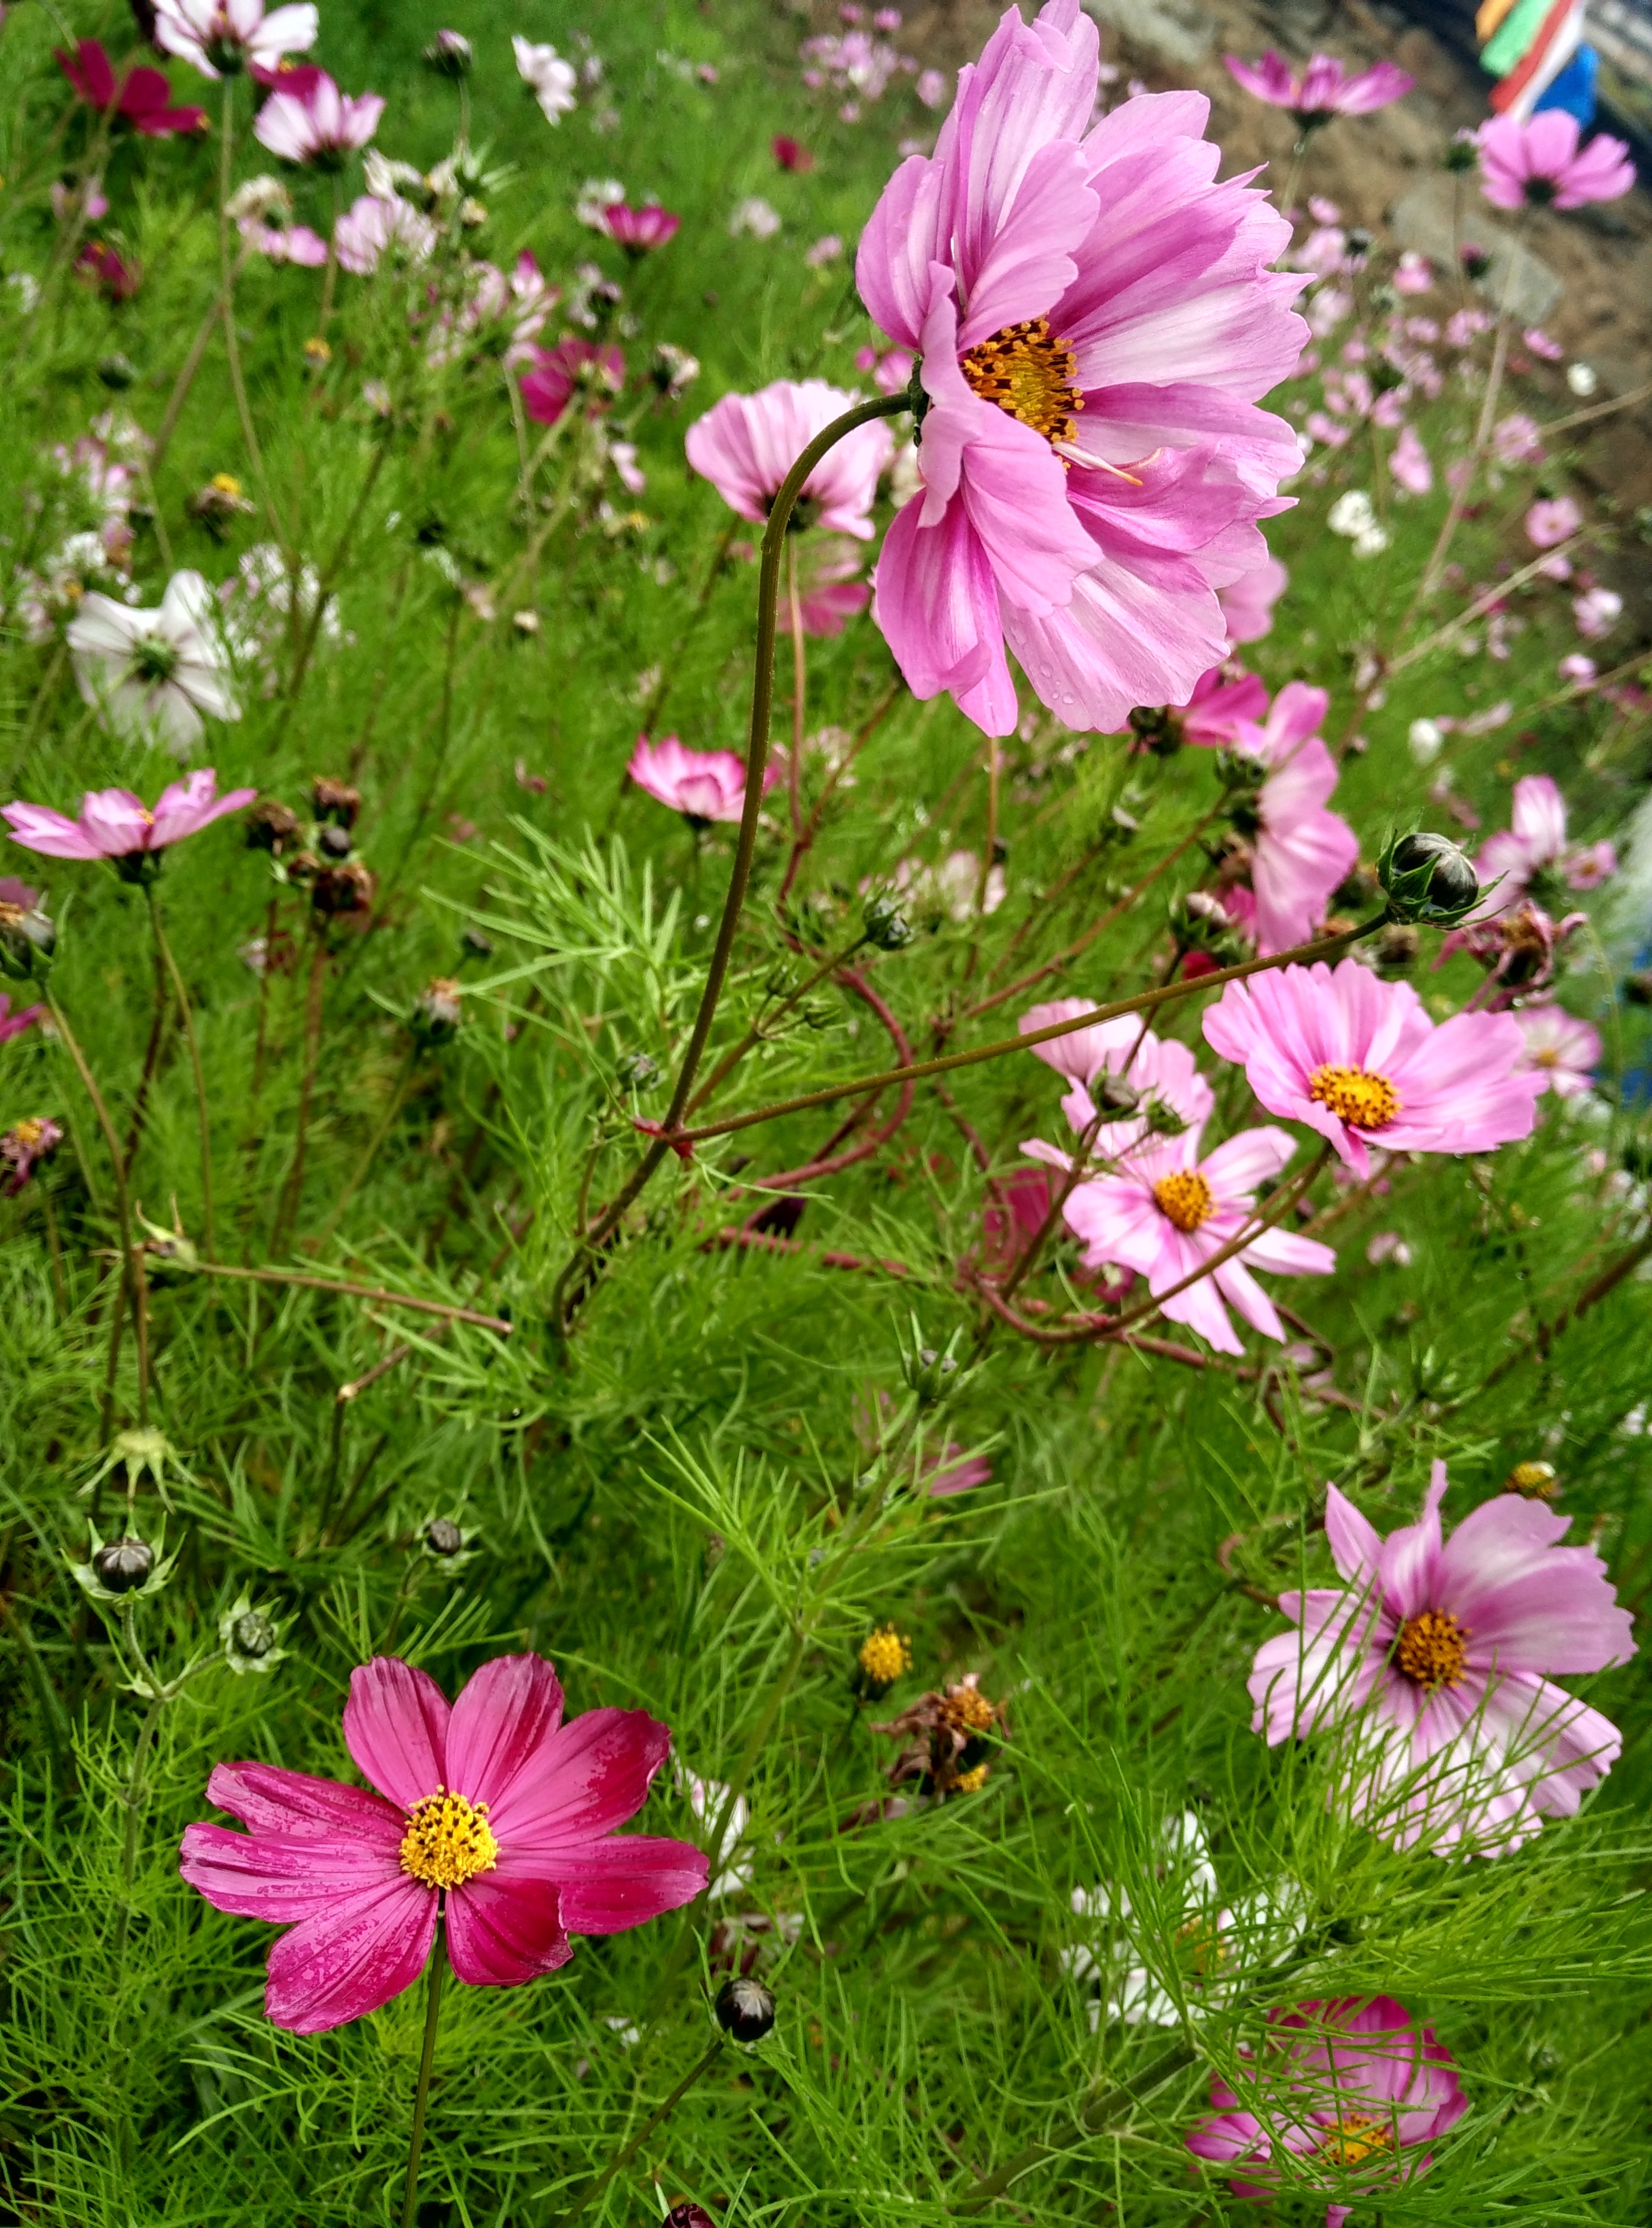
plant, meadow, cosmos, flower, petal, botany, flora, wildflower, wild flowers, gesanghua, aden, flowering plant, daisy family, geranium cinereum, annual plant, land plant, garden cosmos